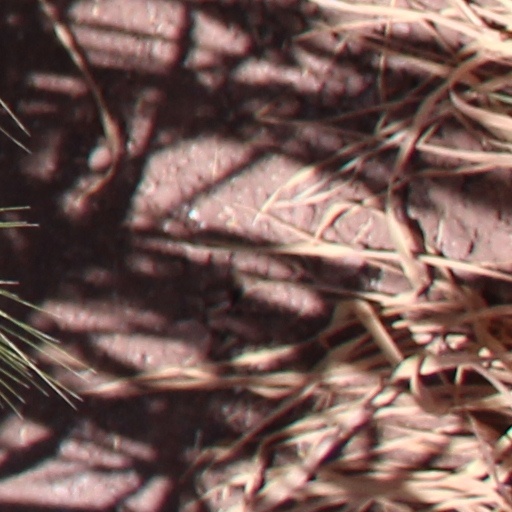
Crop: wheat